Manso I of Amalfi

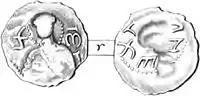
Coin attributed to Manso I

Manso I (died 1004) was the duke of Amalfi (966–1004) and prince of Salerno (981–983). He was the son of Duke Sergius I and the greatest independent ruler of Amalfi, which he controlled for nearly half a century. He is sometimes numbered Manso III.